2018 NASCAR Pinty's Series

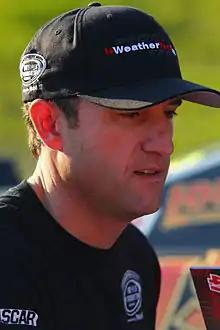
L. P. Dumoulin won his second of three championships.

The 2018 NASCAR Pinty's Series was the twelfth season of the Pinty's Series, the national stock car racing series in Canada sanctioned by NASCAR. It began with the Clarington 200 at Canadian Tire Motorsport Park on 20 May and concluded with the Pinty's Fall Brawl at Jukasa Motor Speedway on 29 September. Alex Labbé entered the season as the defending Drivers' champion. Louis-Philippe Dumoulin won the championship, seven points in front of Alex Tagliani.